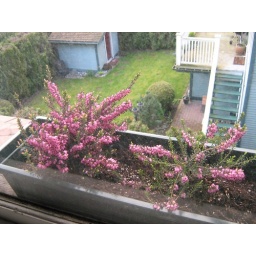
The heather plants in the window box at my place.